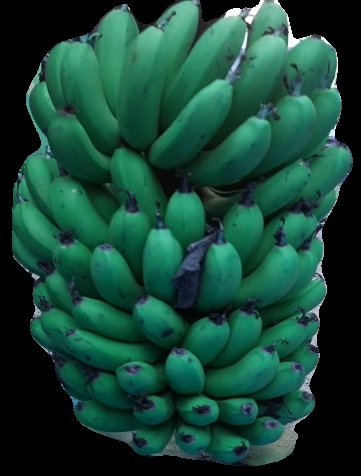
Variety: pachbale
Grade: grade2